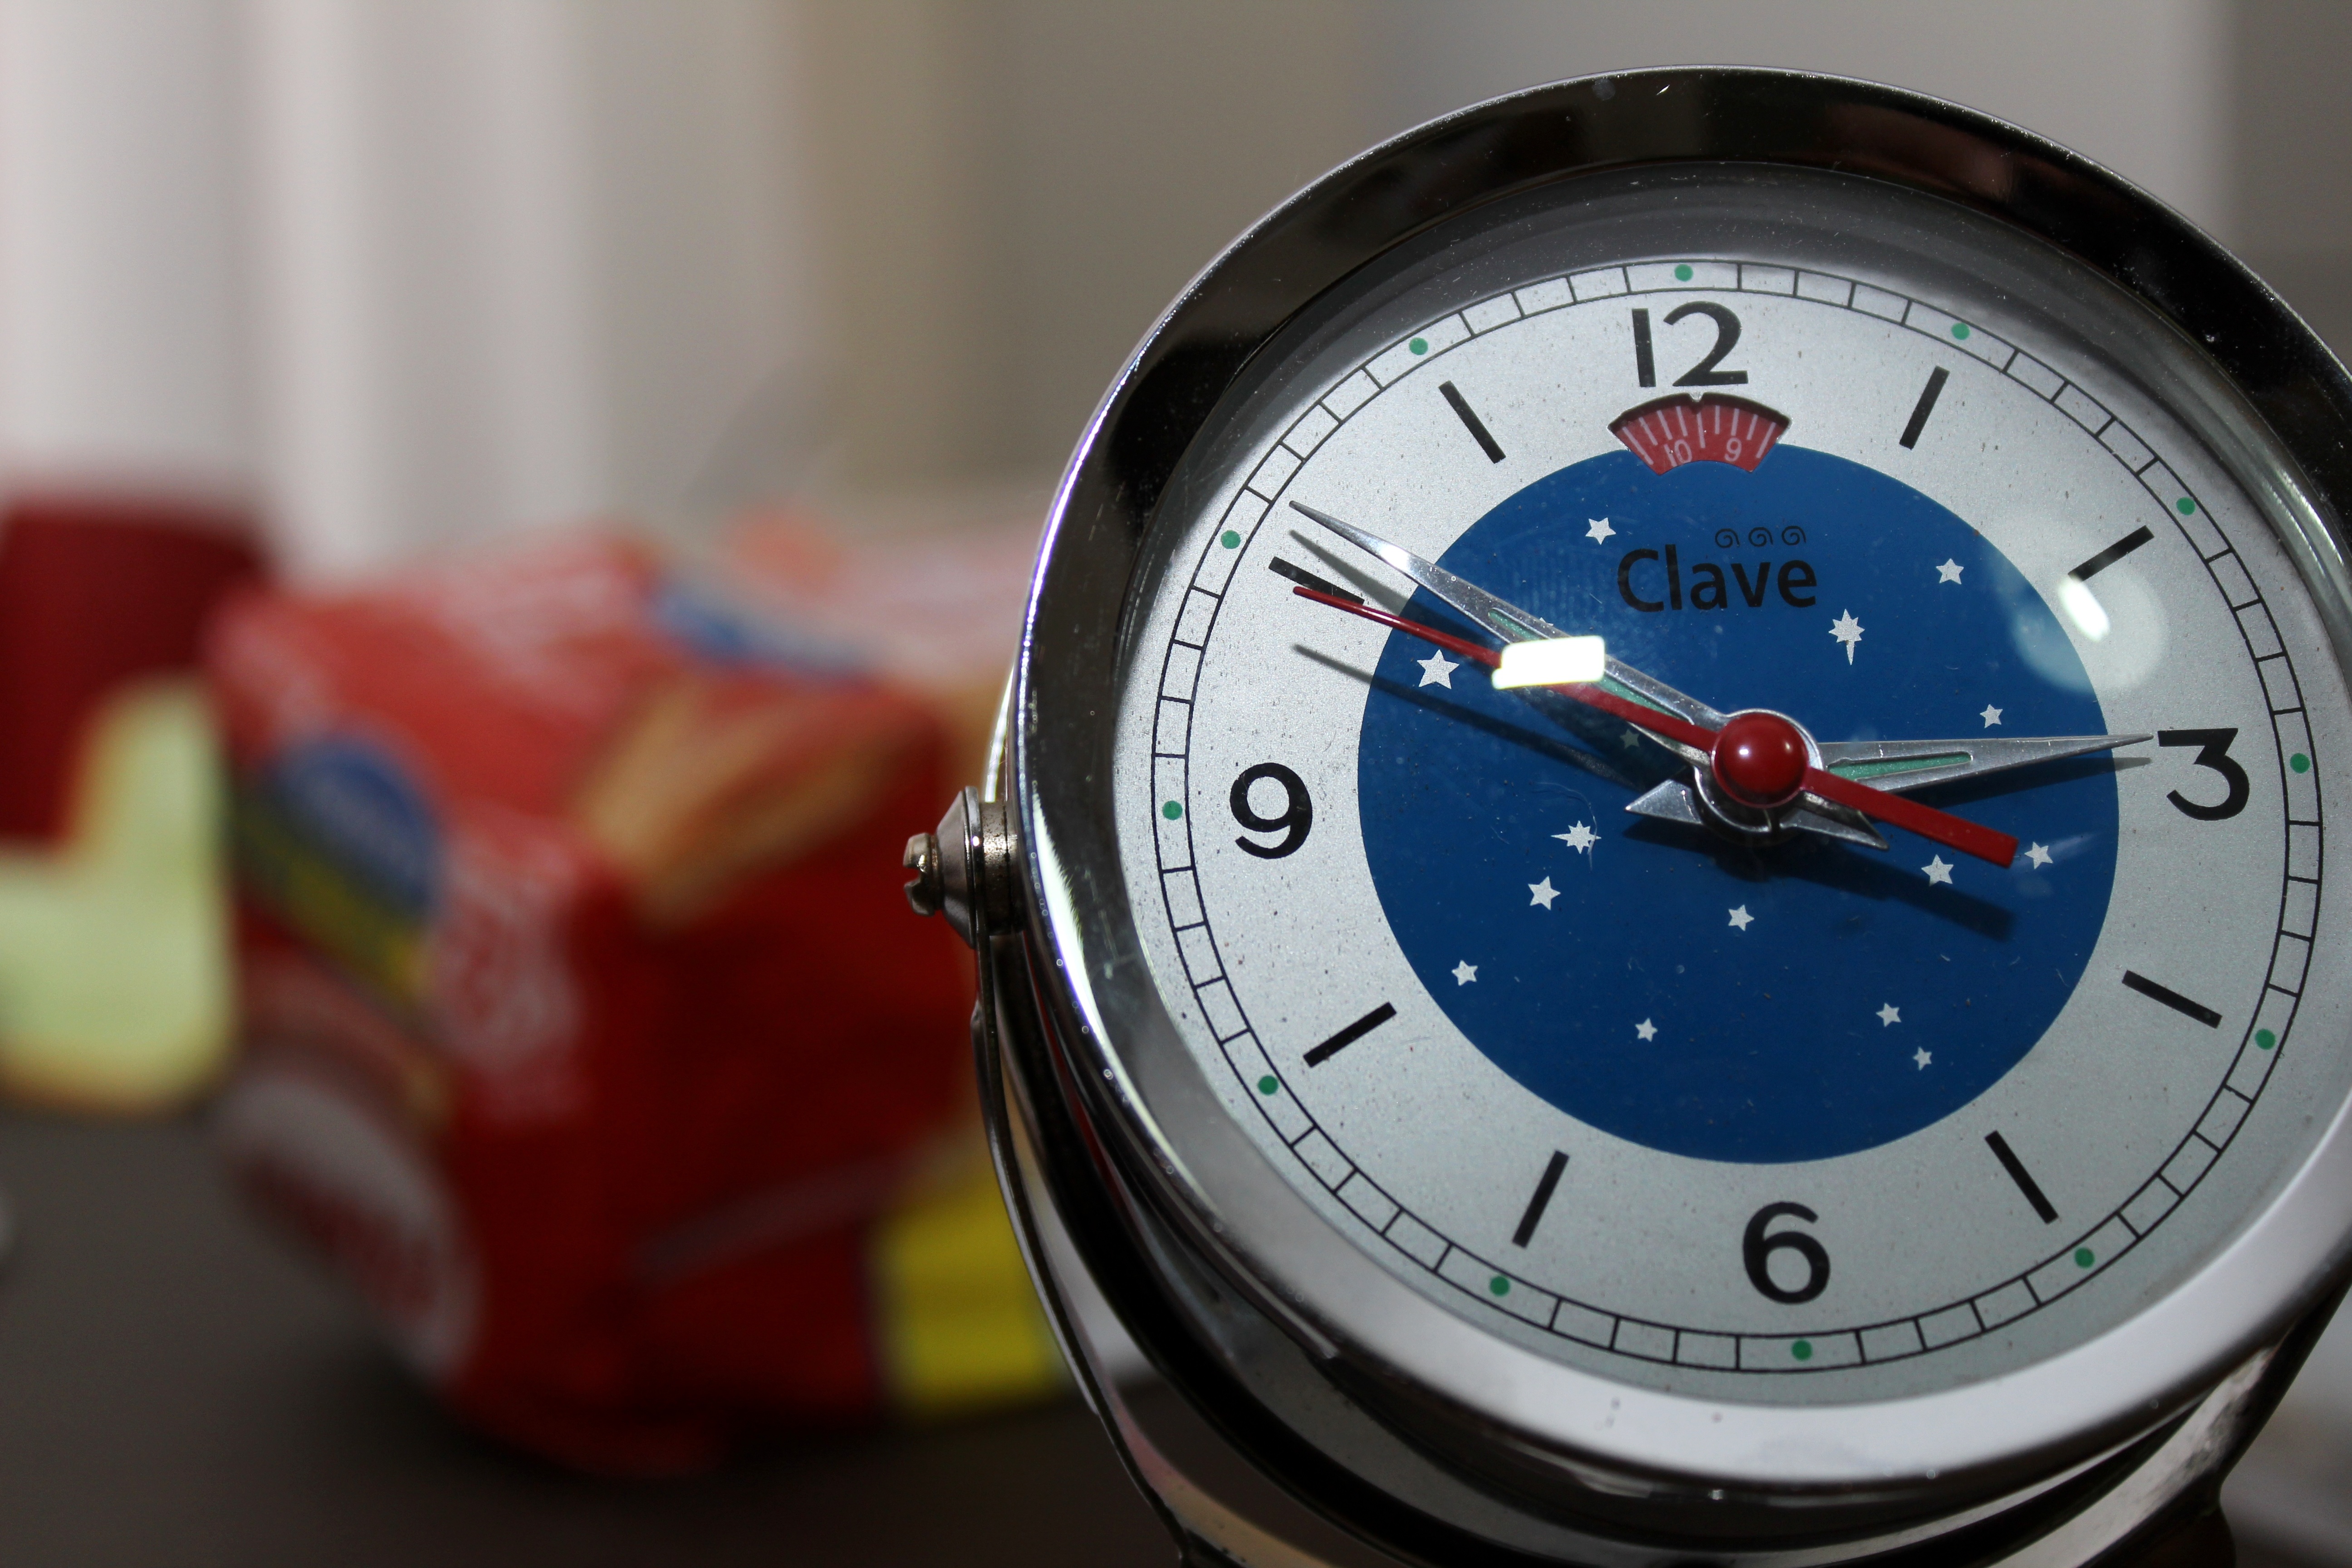
watch, hand, clock, time, hour, alarm clock, red, blue, product, chrome, hands, afternoon, form, minutes, antique watch, watches